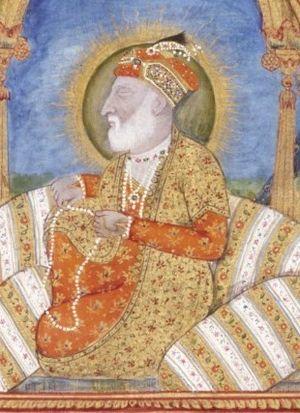
Les empereurs moghols règnent sur l'Empire moghol du début du XVIᵉ siècle au milieu du XIXᵉ siècle. Descendants des Timourides, ces souverains musulmans règnent sur une grande partie du sous-continent indien et de l'Afghanistan de la fondation de l'empire par Babur, en 1526, jusqu'à la déposition de Muhammad Bahâdur Shâh par les Britanniques, en 1857.